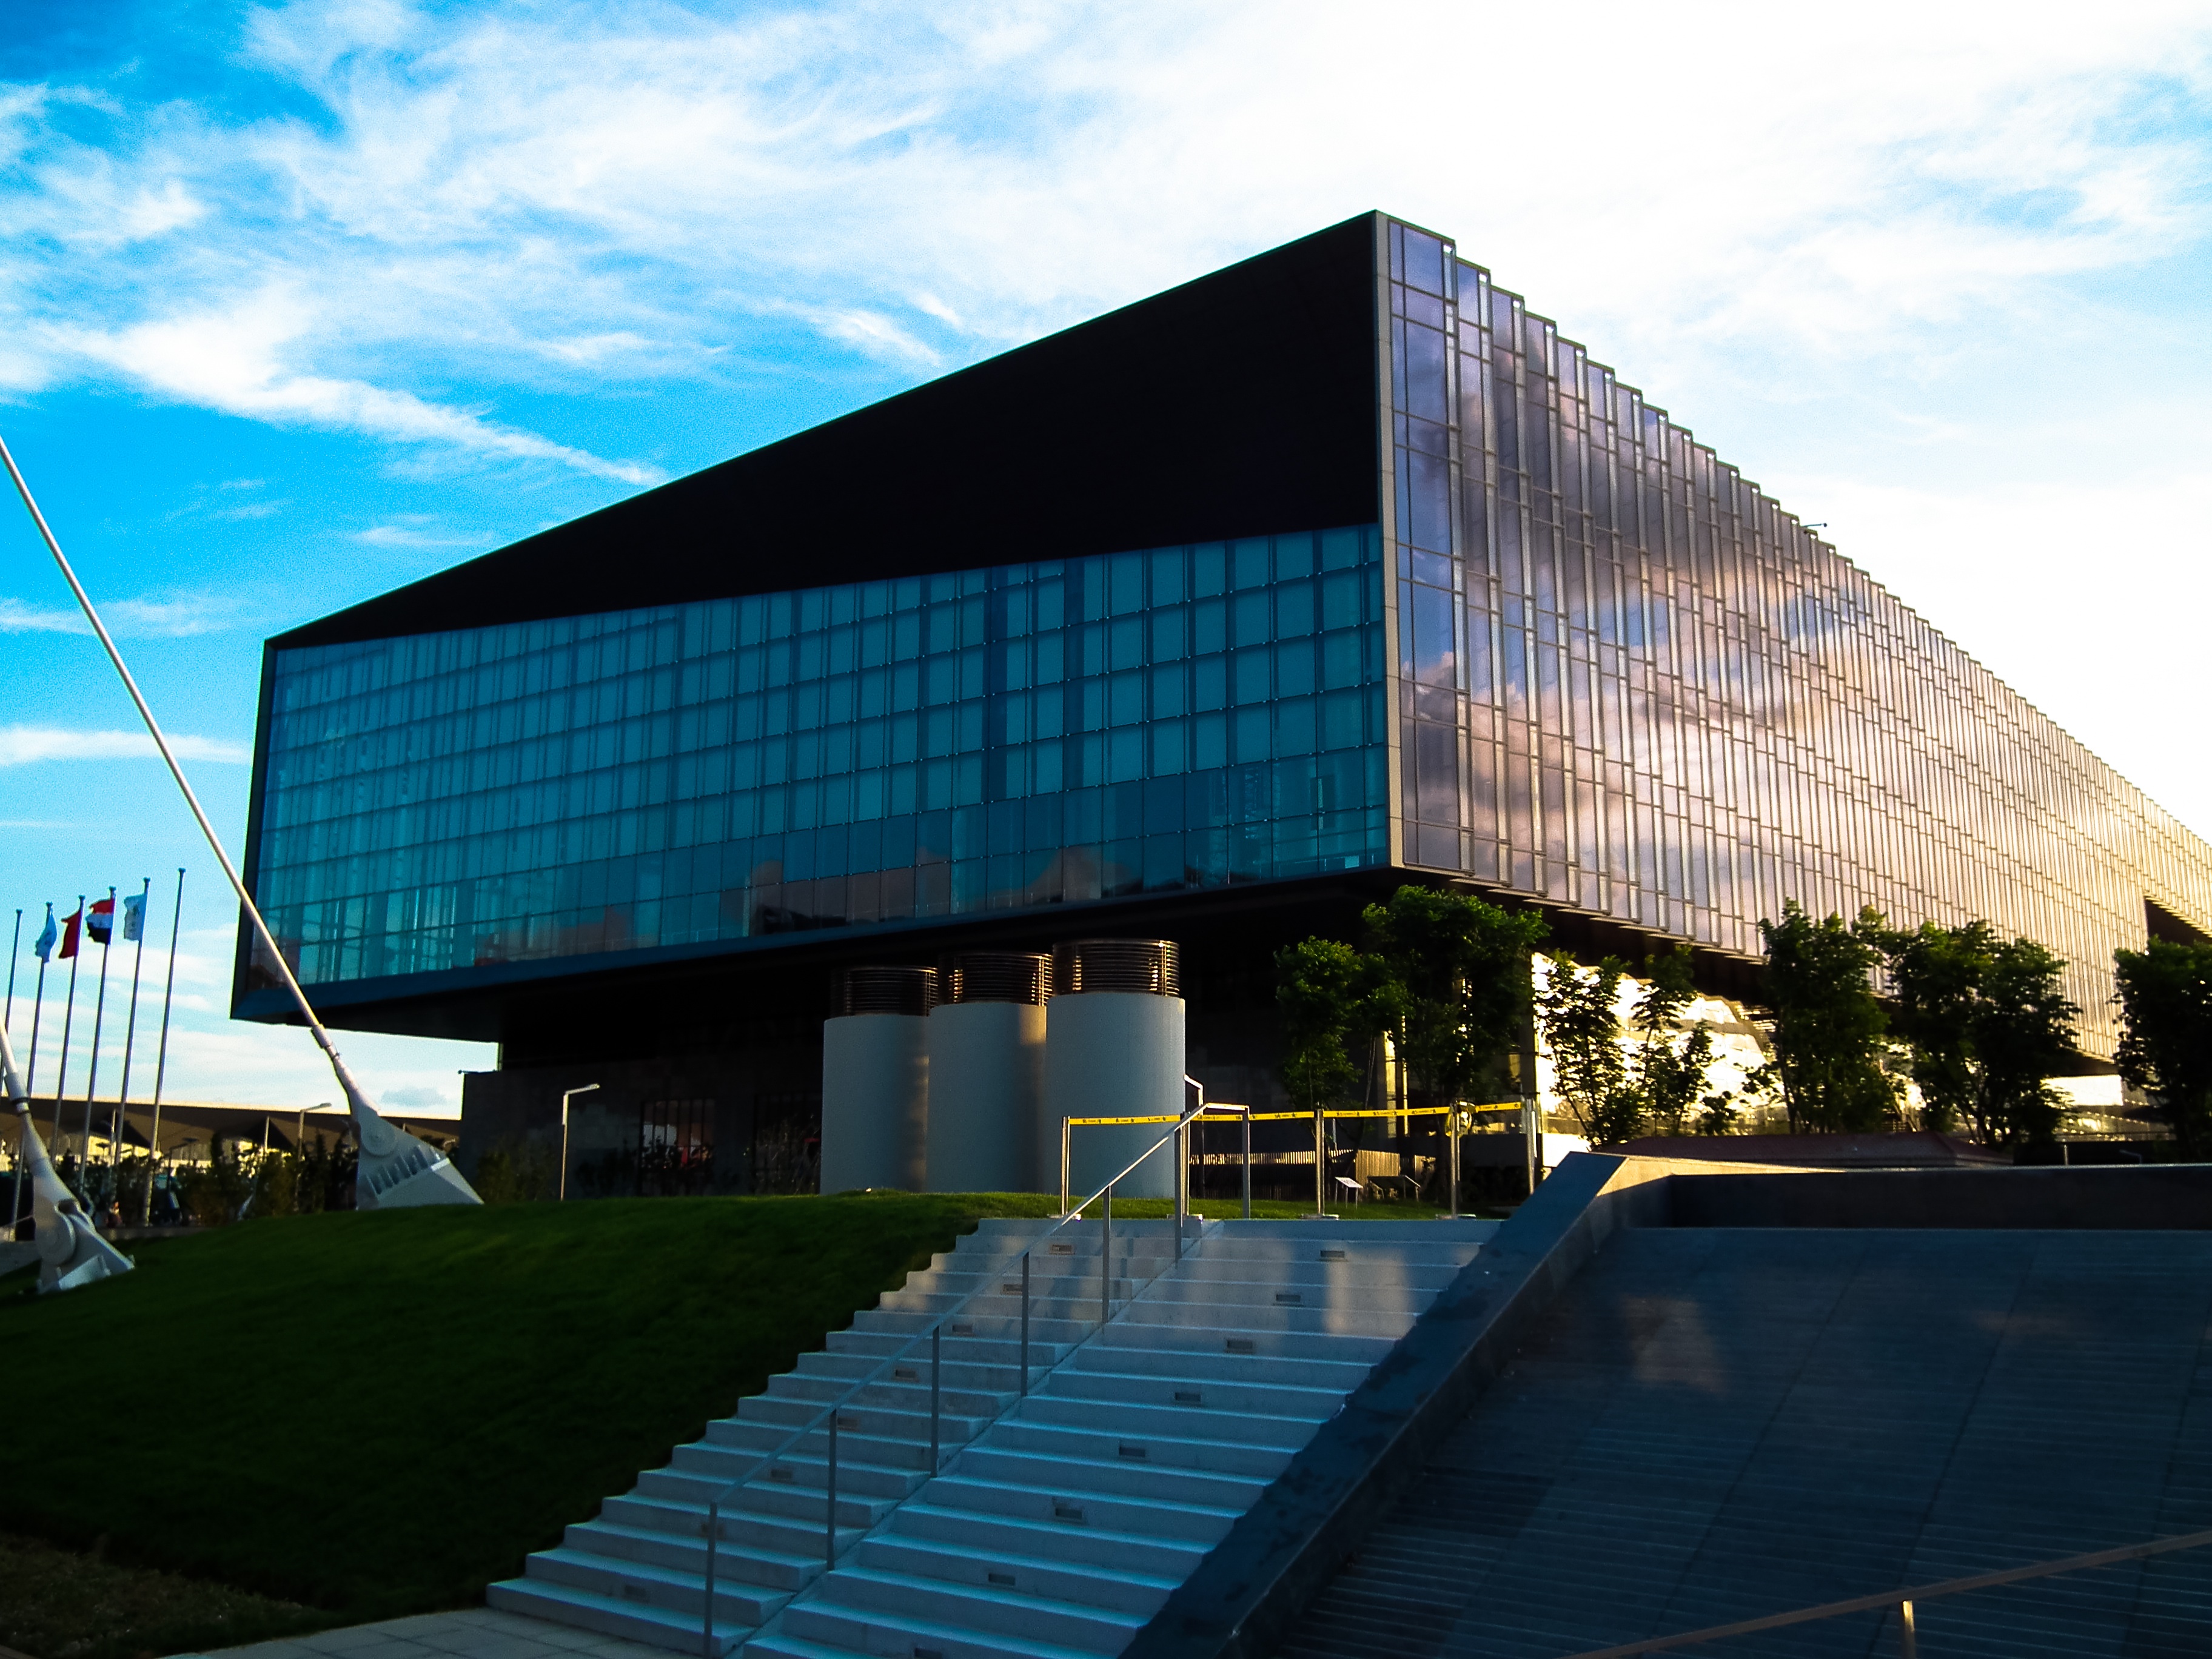
architecture, building, opera house, landmark, facade, professional, stadium, headquarters, convention center